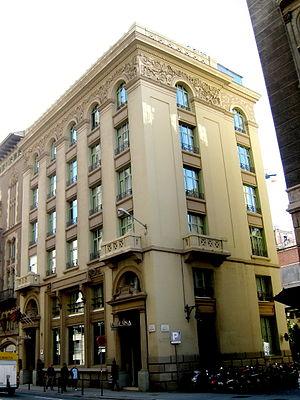
La Via Laietana est une avenue de Barcelone qui relie l'eixample au port en traversant la Vieille-ville de Barcelone. Elle reprend le nom des premiers habitants ibériques de la zone les Laietans.